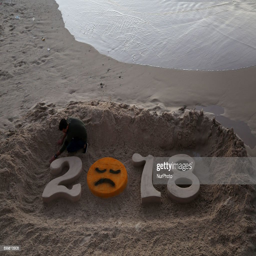
an ethnicity writes in the sand celebrating the new year before sunset .